Boeing 2707

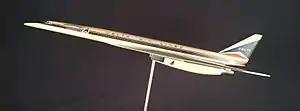
The NAC-60 was North American's entry. It retains some features from the B-70 it was based on, including the high-mounted canard behind the cockpit area, and details of the engine area under the rear fuselage.

Boeing's entry was essentially identical to the swing-wing Model 733 studied in 1960; it was known officially as the Model , but also referred to both as the 1966 Model and the Model 2707. The latter name became the best known in public, while Boeing continued to use 733 model numbers internally. The design resembled the future B-1 Lancer bomber, with the exception that the four engines were mounted in individual nacelles instead of the paired pods used on the Lancer. The blended wing root spanned almost all of cabin area, and this early version had a much more stubby look than the models that would ultimately evolve. The wing featured extensive high-lift devices on both the leading and trailing edges, minimizing the thrust required, and thus noise created, during climb out. The proposal also included optional fuselage stretches that increased capacity from the normal 150 seats to 227.